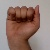
The image shows a hand gesture representing the letter 'A' in Indian Sign Language.